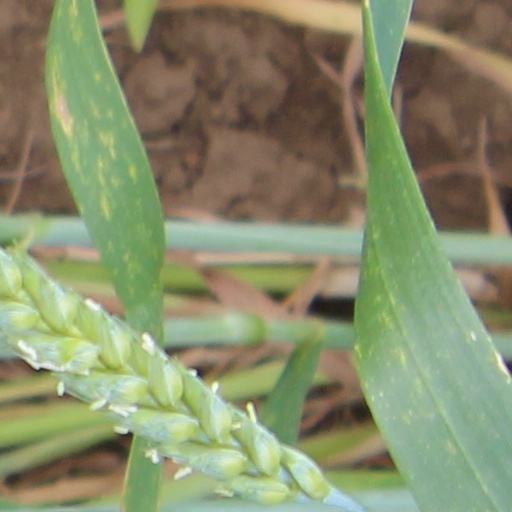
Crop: wheat